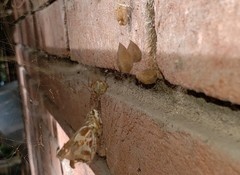
Species: Parasteatoda_tepidariorum